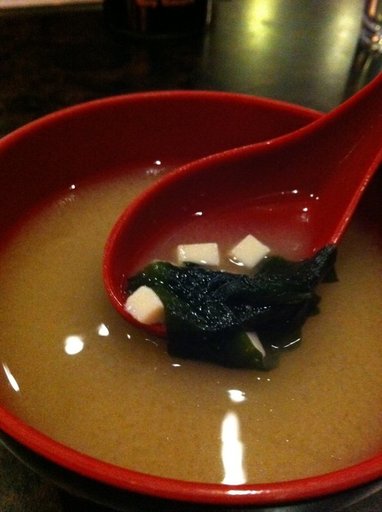
Label: miso_soup